Medora (film)

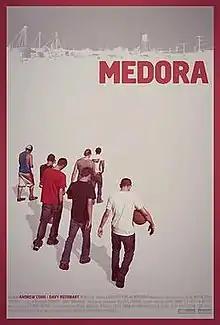
Theatrical release poster

Medora is a 2013 documentary film by Andrew Cohn and Davy Rothbart about a small town basketball team based in Medora, Indiana, called the Medora Hornets. The town's 70-students high school basketball team which is on a losing streak of many seasons, just unable to keep up with larger schools in the area league, much as Medora itself struggles to barely survive.